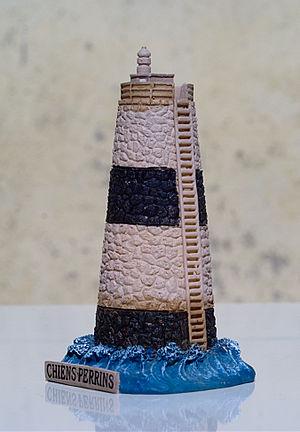
Miniature de la tourelle-balise des Chiens Perrins, Île d'Yeu (Vendée, Pays de Loire, France) Català: Miniatura de la torreta-balisa dels Chiens Perrins, Île d'Yeu (Vendée, País del Loira, França) Español: Miniatura de la torreta-balisa de los Chiens Perrins, Île d'Yeu (Vendée, Países del Loira, Francia)
Les Chiens Perrins forment un récif immergé à marée haute situé au nord-ouest de l'Île d'Yeu en face de la Pointe du But. Ils forment avec ceux de Basse Flore et de Grand Champ les « naufrageurs » de l'île. En raison des courants marins arrivant au nord de Basse Flore et créant ainsi un remous permanent, l'endroit est particulièrement dangereux pour les navigateurs et la liste des navires qui s'y sont brisés et celle des marins qui y ont perdu la vie sont, au demeurant, longues. Les sauvetages en mer sont assez fréquents.